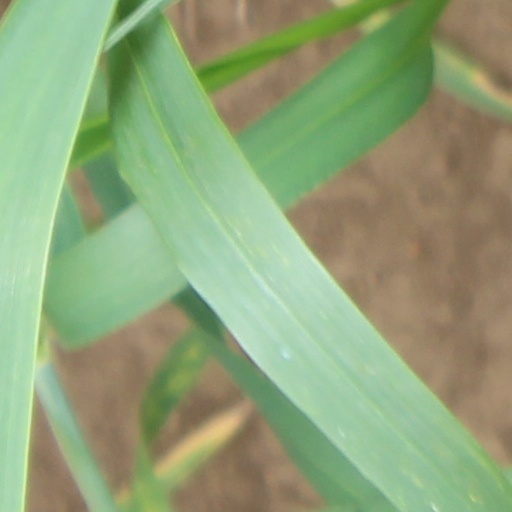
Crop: wheat